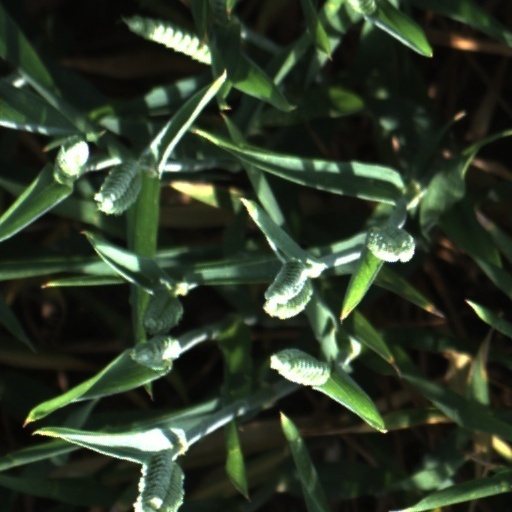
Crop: wheat